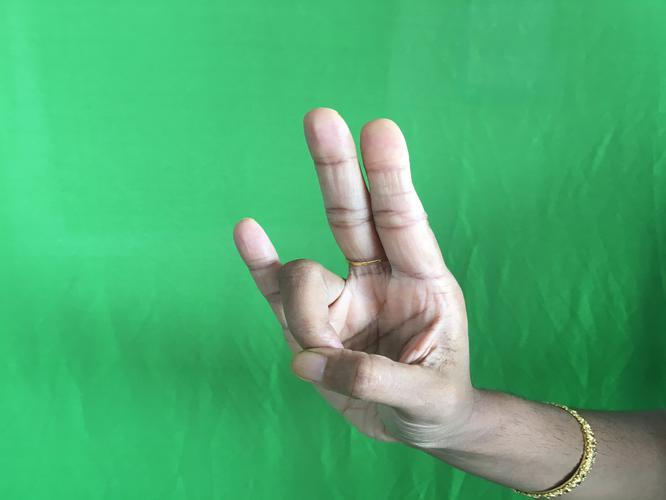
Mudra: Mayura
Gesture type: single_hand